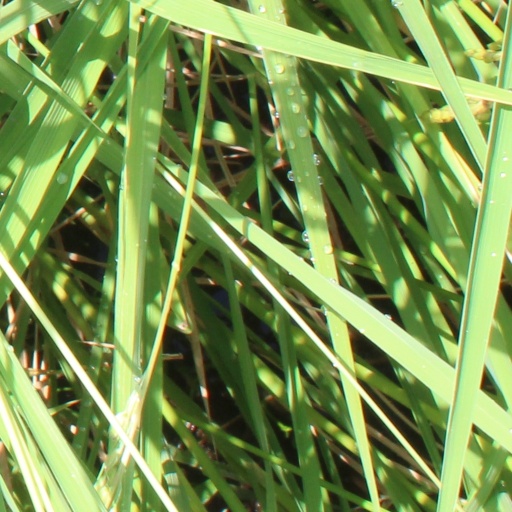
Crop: rice